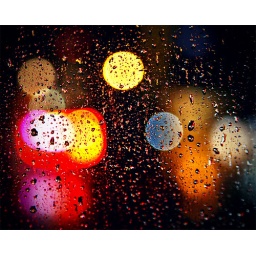
The warm lights of the sushi shop across the street glow through the rain that was beating against the window pain.